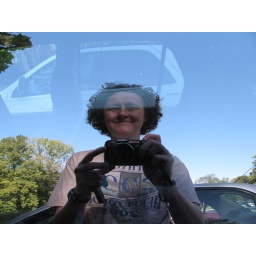
Me after a photo-ing afternoon. Reflected in my car window (hence the car on my head).